Daian, Mie

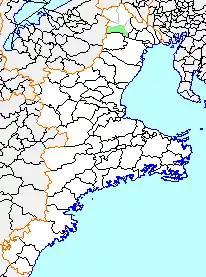

On December 1, 2003, Daian, along with the towns of Inabe (former), Hokusei, and Fujiwara (all from Inabe District), was merged to create the city of Inabe.